Salesian Sisters of Don Bosco

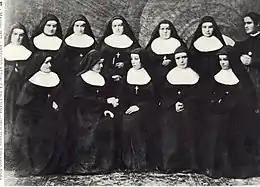
Salesian Sisters, 1879

After many years of revision, discussion and consultation, Don Bosco was able to give to the Daughters of Mary Help of Christians the first printed version of their Constitutions on the feast of the Immaculate Conception, December 8, 1878. In February 1879 the motherhouse of the congregation moved from Mornese to Nizza Monferrato.